Elio Ballesi

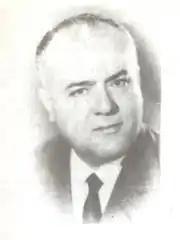
Elio Ballesi

Elio Ballesi (22 September 1920 – 20 October 1971) was an Italian politician who served as a Deputy (1954–1963), Senator (1968–1971) and Mayor of Macerata for two terms (1956–1957, 1965–1967).